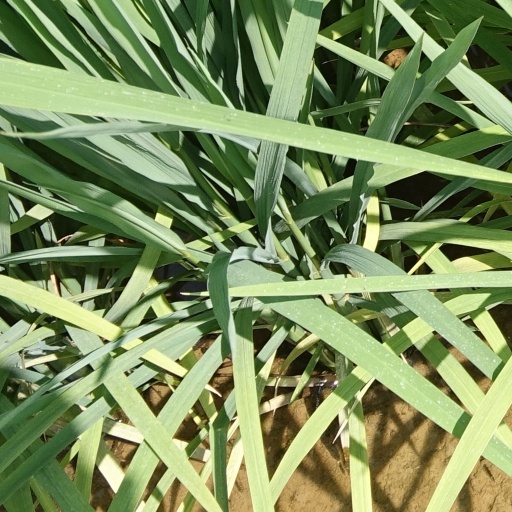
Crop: rice